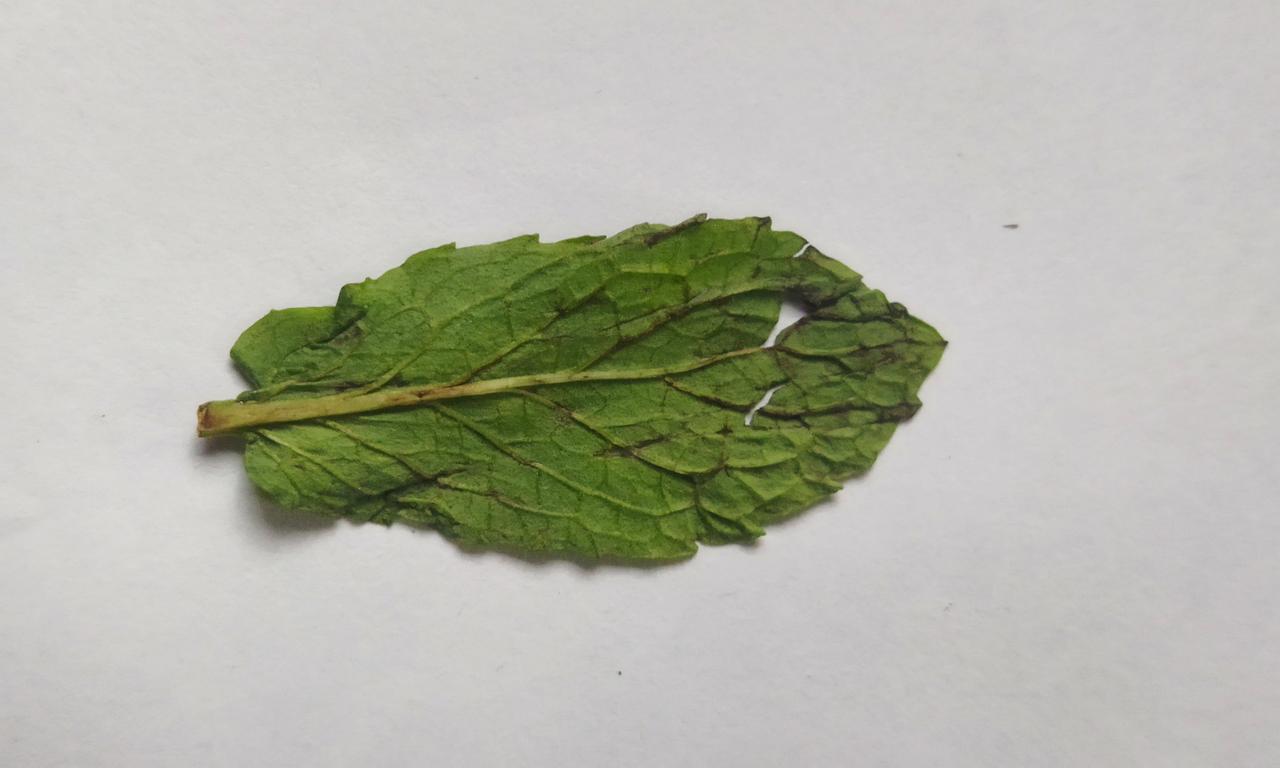
Label: Spoiled